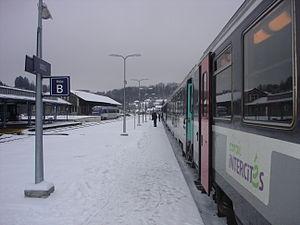
Corail Intercités assurant la liaison Clermont-Ferrand - Bordeaux, à l'arrêt en gare d'Ussel
Le Ventadour est le nom d'un train rapide reliant historiquement Bordeaux à Clermont-Ferrand, sous le numéro 4492 dans le sens Bordeaux - Clermont-Ferrand et 4495 dans le sens Clermont-Ferrand - Bordeaux.